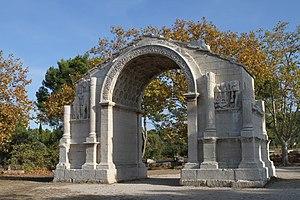
Glanum à Saint-Rémy-de-Provence (Bouches-du-Rhône, France)